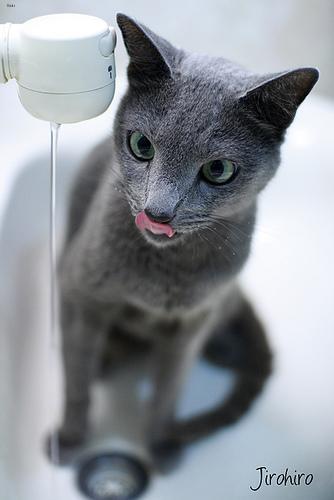
Russian Blue